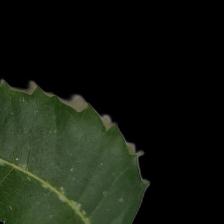
Plant: Neem